Rudyard Kipling

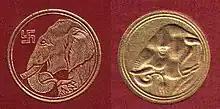
Covers of two of Kipling's books from 1919 (l) and 1930 (r), showing the removal of the swastika

In the wake of his daughter's death, Kipling concentrated on collecting material for what became "Just So Stories for Little Children", published in 1902, the year after "Kim". The American art historian Janice Leoshko and the American literary scholar David Scott have argued that "Kim" disproves the claim by Edward Said that Kipling was a promoter of Orientalism, since Kipling – who was deeply interested in Buddhism – presented Tibetan Buddhism in a fairly sympathetic light and aspects of the novel appeared to reflect a Buddhist understanding of the universe. Kipling was offended by the German Emperor Wilhelm II's Hun speech "" in 1900, urging German troops being sent to China to crush the Boxer Rebellion to behave like "Huns" and take no prisoners.